Nicholas Georgescu-Roegen

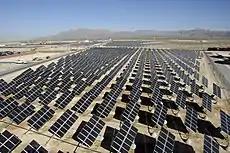
Prometheus III: Solar collectors returning a sufficiently large energy output. Georgescu-Roegen believed that no technology of this kind was yet around in the world in his day.

Much later in the history of man, the steam engine came about as the crucial Promethean recipe of the "second" kind, feeding on coal. The invention of the steam engine made it possible to drain the groundwater flooding the mine shafts, and the mined coal could then be used as fuel for other steam engines in turn. This technology propelled the Industrial Revolution in Britain in the second half of the 18th century, whereby man's economy has been thrust into a long, never-to-return overshoot-and-collapse trajectory with regard to the earth's mineral stock. Georgescu-Roegen lists the internal combustion engine and the nuclear fission reactor as other, later examples of Promethean recipes of the second kind, namely heat engines feeding on a mineral fuel (oil and uranium (plus thorium), respectively).